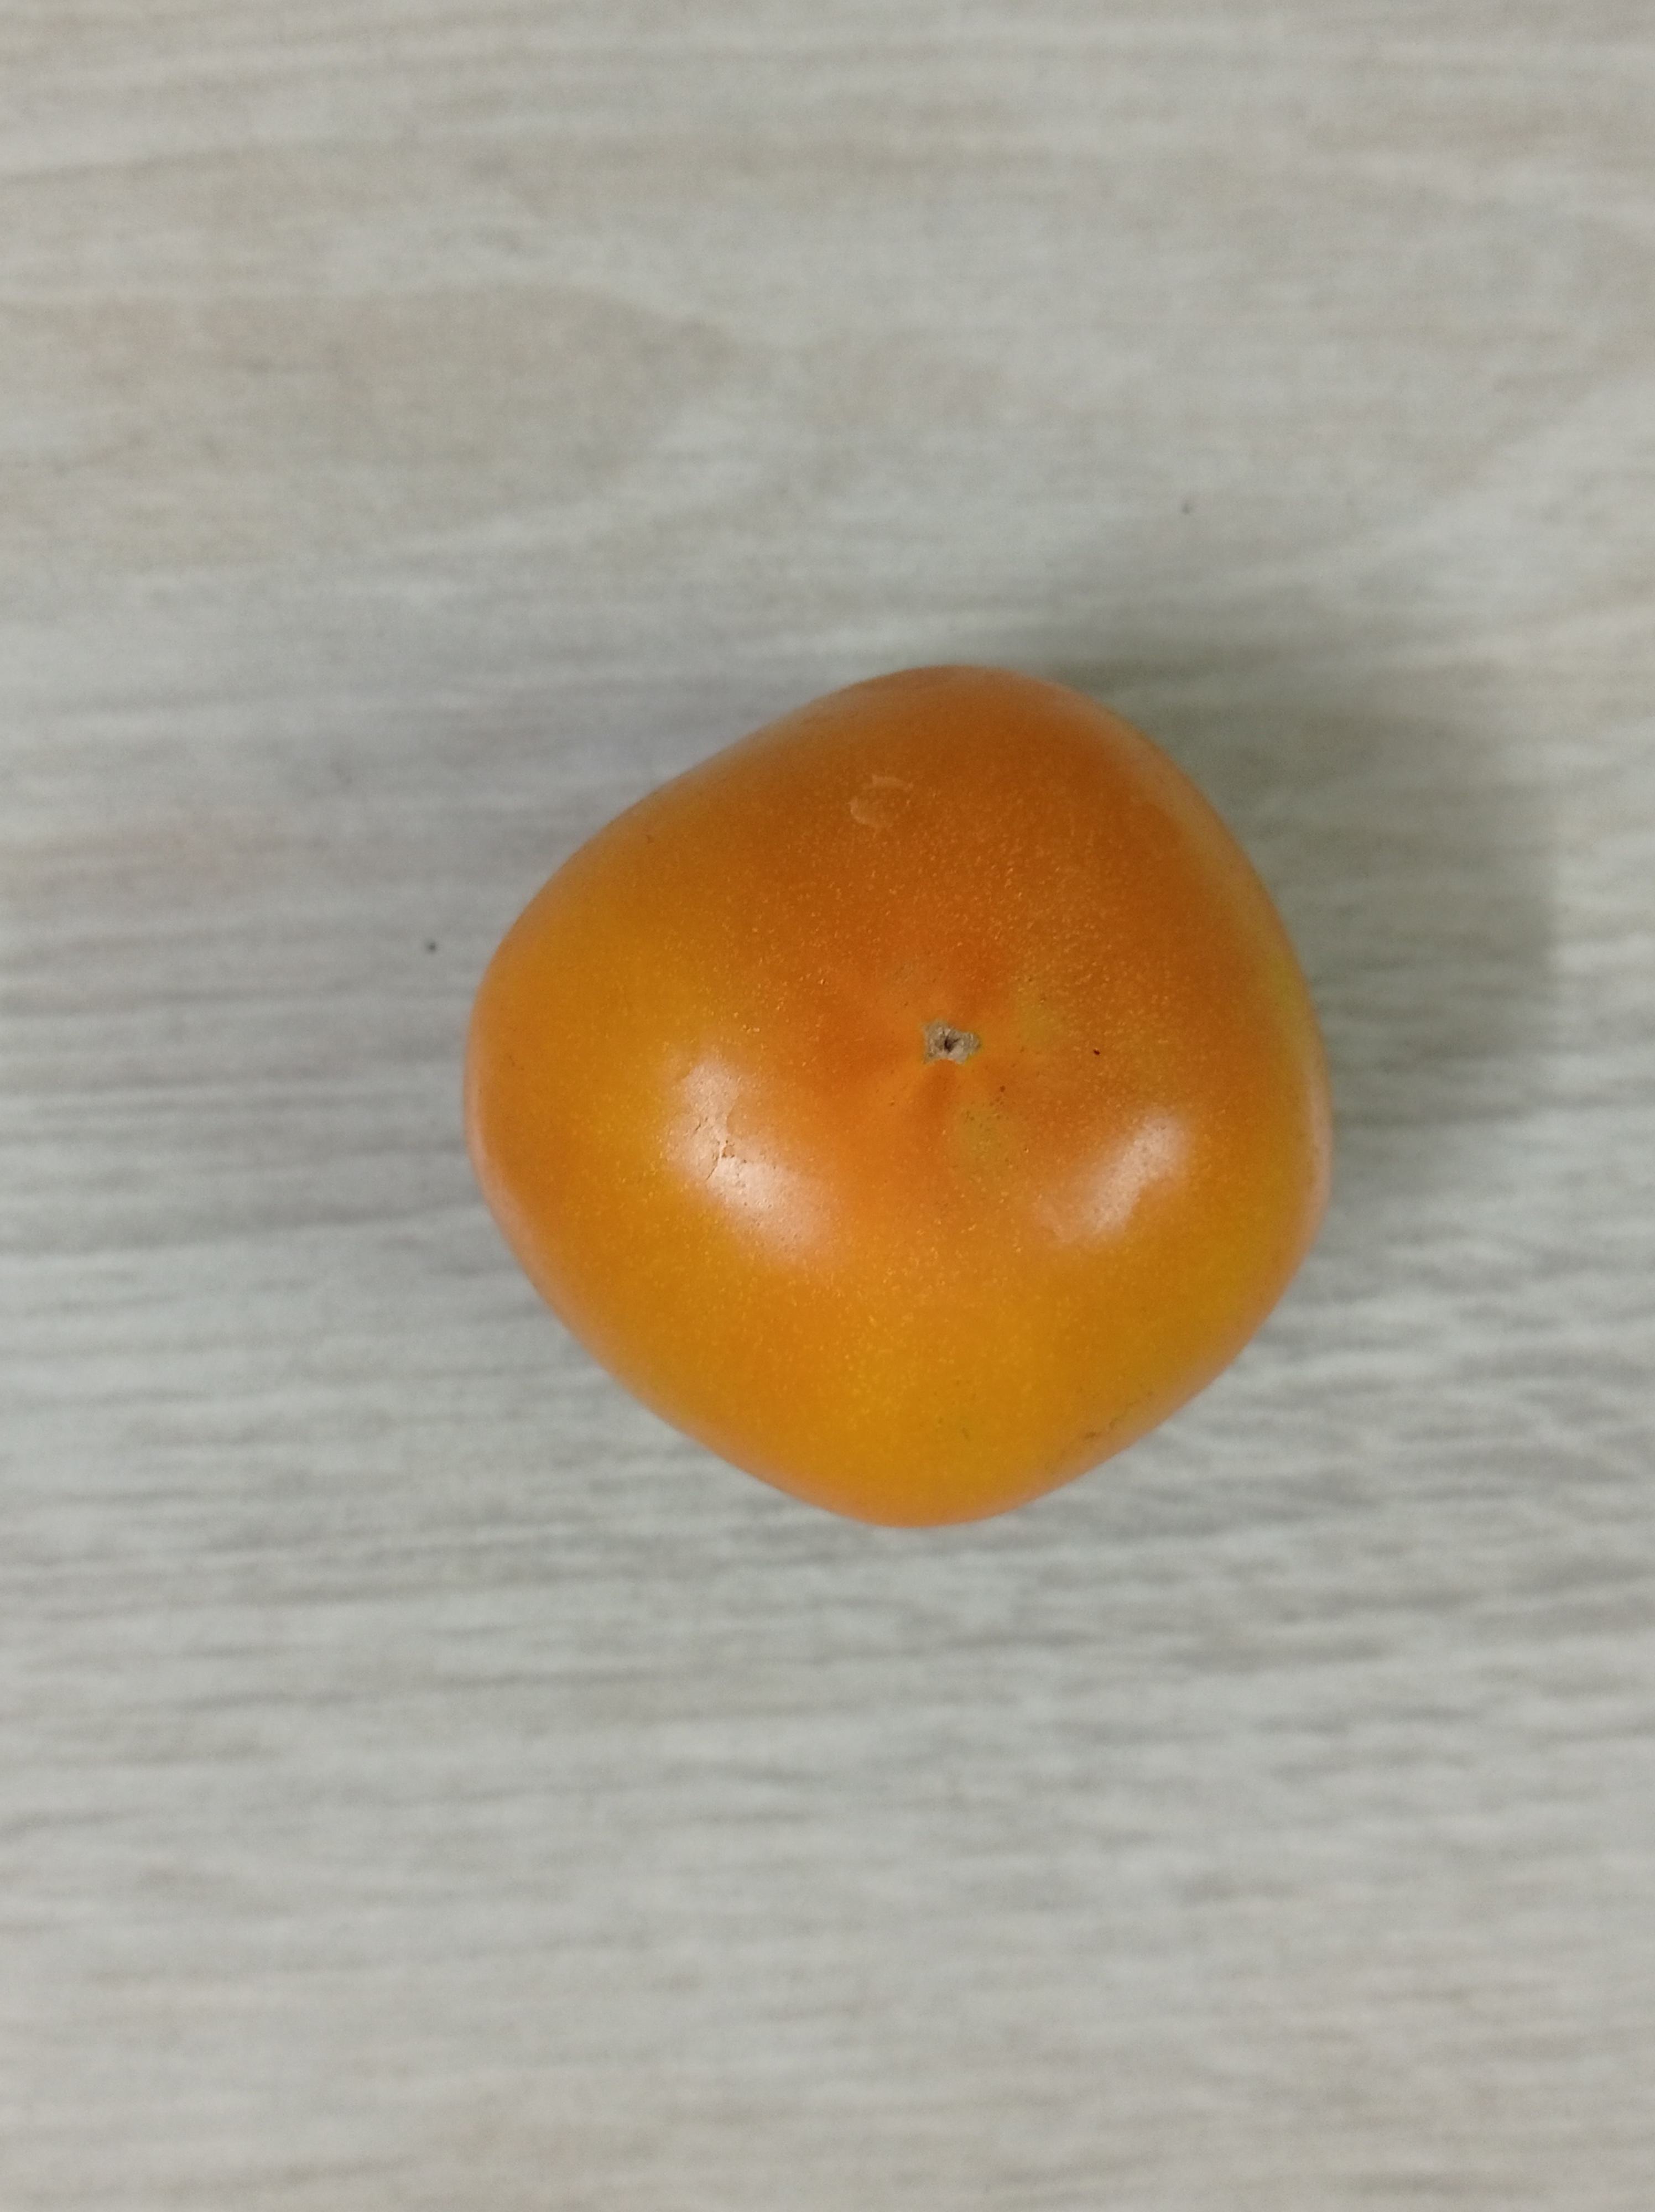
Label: Fresh